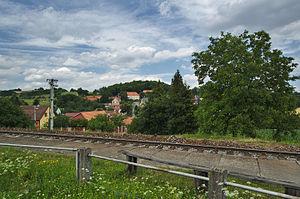
Jesenec est une commune du district de Prostějov, dans la région d'Olomouc, en République tchèque. Sa population s'élevait à 286 habitants en 2018.